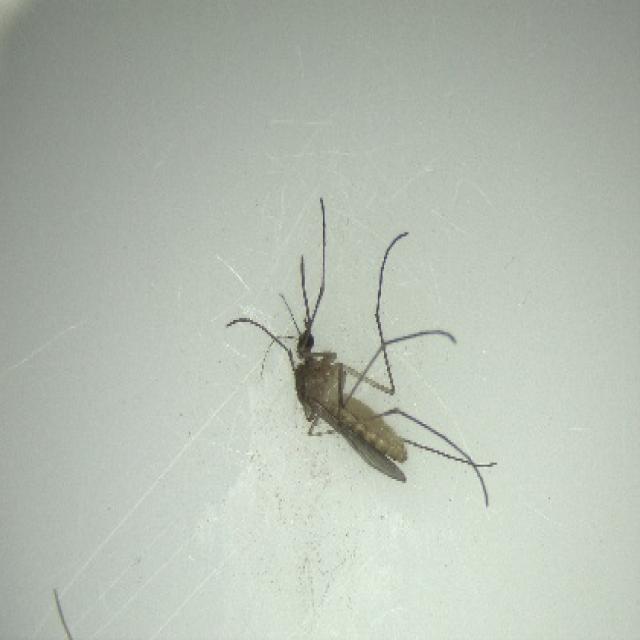
Species: culex_pipiens